Curtis Island, Queensland

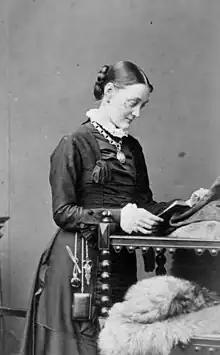
Rosa Praed

Author Rosa Campbell Praed lived on Curtis Island. On 29 October 1872 she married Arthur Campbell Praed, a nephew of the poet Winthrop Mackworth Praed. She described living with him on his property on Curtis Island, "an existence of terrifying hardship and loneliness". Spender says that "The years which she spent on Curtis Island and which played such a crucial part in determining her values – and her voice – could hardly be described as middle-class, indulgent or privileged". She recreates her life at this time in her novel, "An Australian Heroine" (1880). It was also during her time on Curtis Island that she turned to spiritualism.